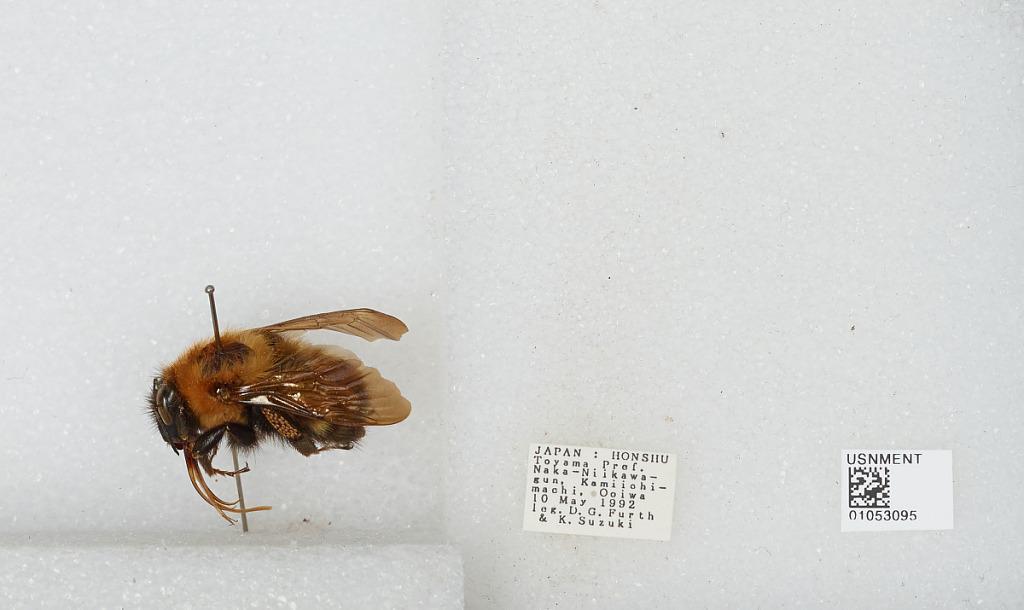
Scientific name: Bombus sp.
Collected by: D. Furth & K. Suzuki
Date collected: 1992-5-10
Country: Japan
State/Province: Toyama
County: Nakaniikawa Gun
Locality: Kamiiohi-machi, Ooiwa